Degtyaryov Plant

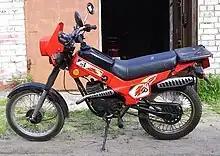
ZiD-50-Pilot moped

Presently the Degtyaryov Plant is producing revolvers, machine guns, aircraft guns, anti-aircraft guns, anti-tank guns and rocket systems.